Palestine 194

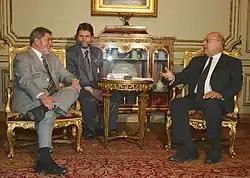
Chief negotiator Nabil Shaath speaks with President Lula da Silva of Brazil.

Diplomatic efforts to gain support for the bid gained momentum following a succession of endorsements from South America in early 2011. High-level delegations led by Mahmoud Abbas, Yasser Abed Rabbo, Riyad al-Maliki, Saeb Erekat, Nabil Shaath and Riyad Mansour paid visits to many states. Palestinian ambassadors, assisted by those of other Arab states, were charged with enlisting the support of the governments to which they were accredited. During the lead-up to the vote, Russia, Spain and China have publicly pledged support for the Palestinian bid, as have inter-governmental organisations such as the African Union, and the Non-Aligned Movement. Samir Awad, a professor of politics at Birzeit University in the West Bank, explaining the near-total stalling of the initiative seven months later, said Abbas failed to "follow through" as a result of US pressure: "He did not want to burn his bridges with the Americans."